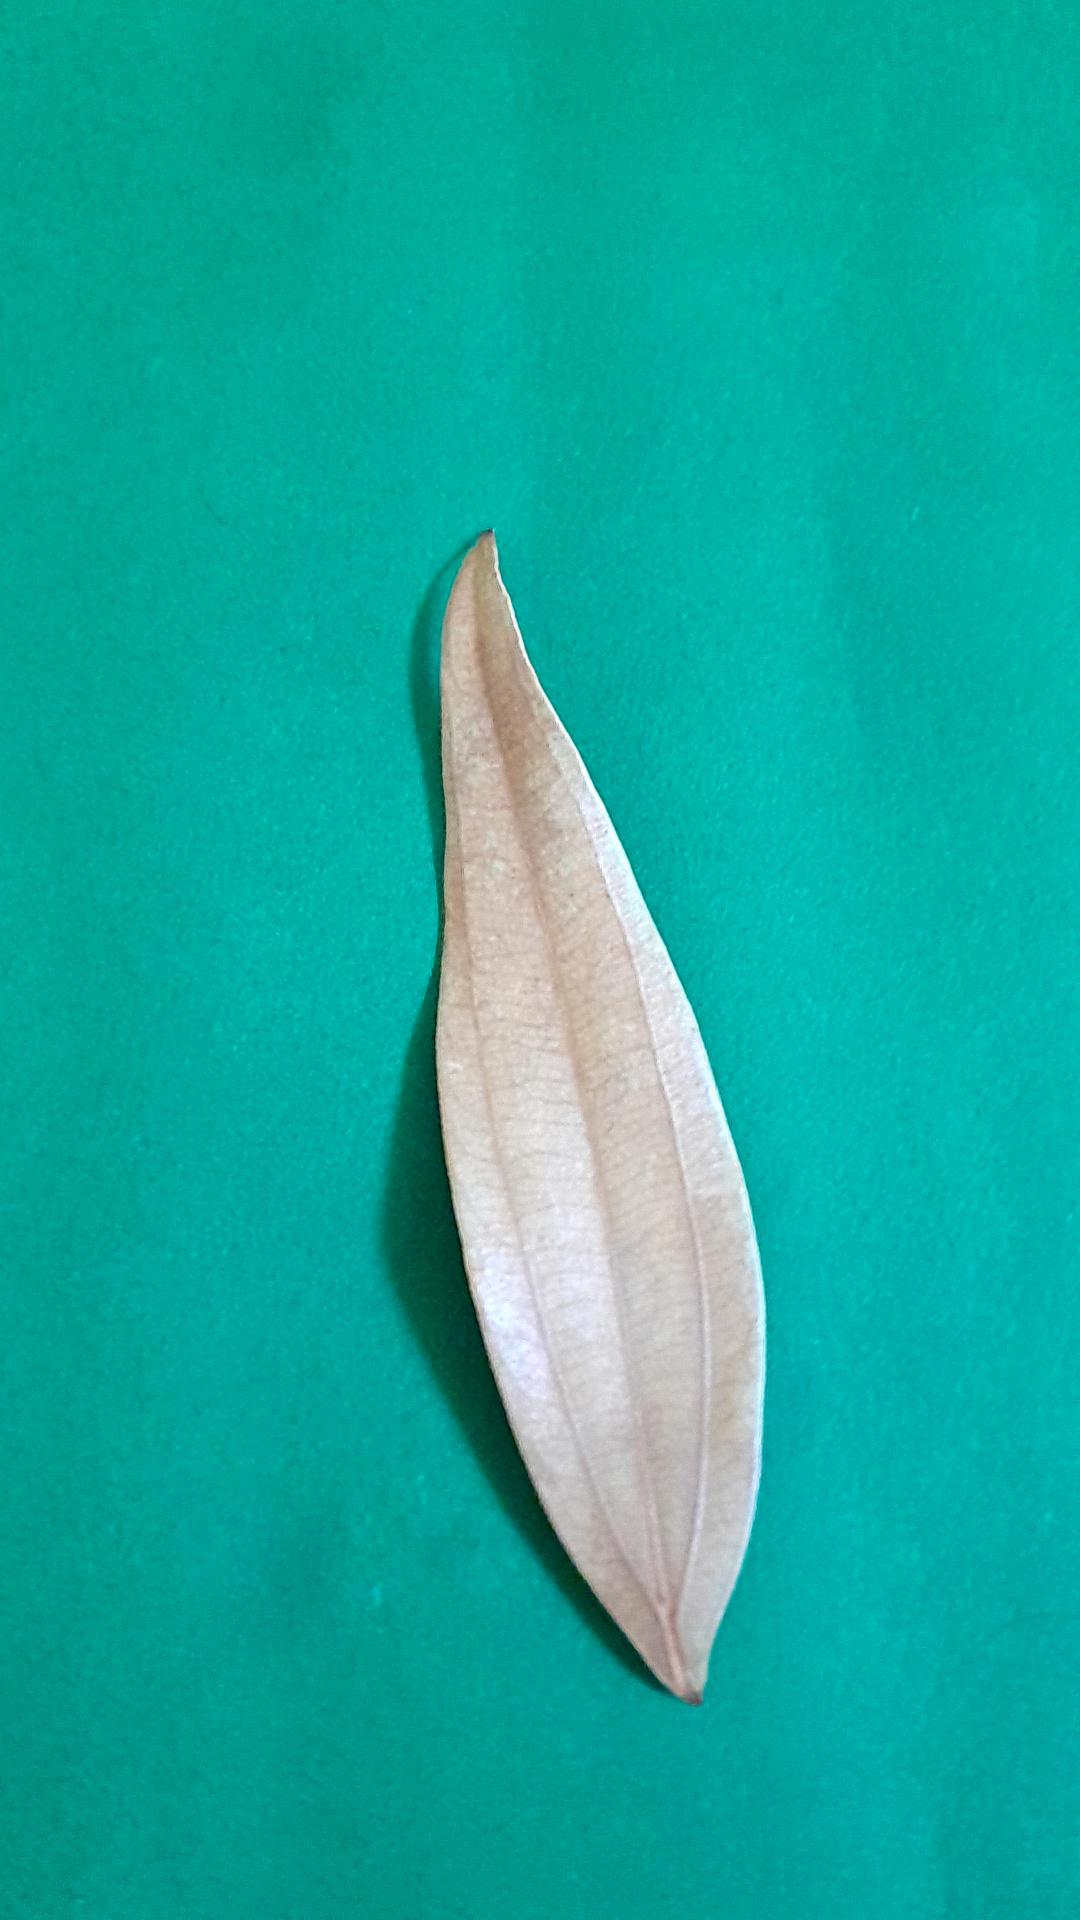
Label: Dry Leaf